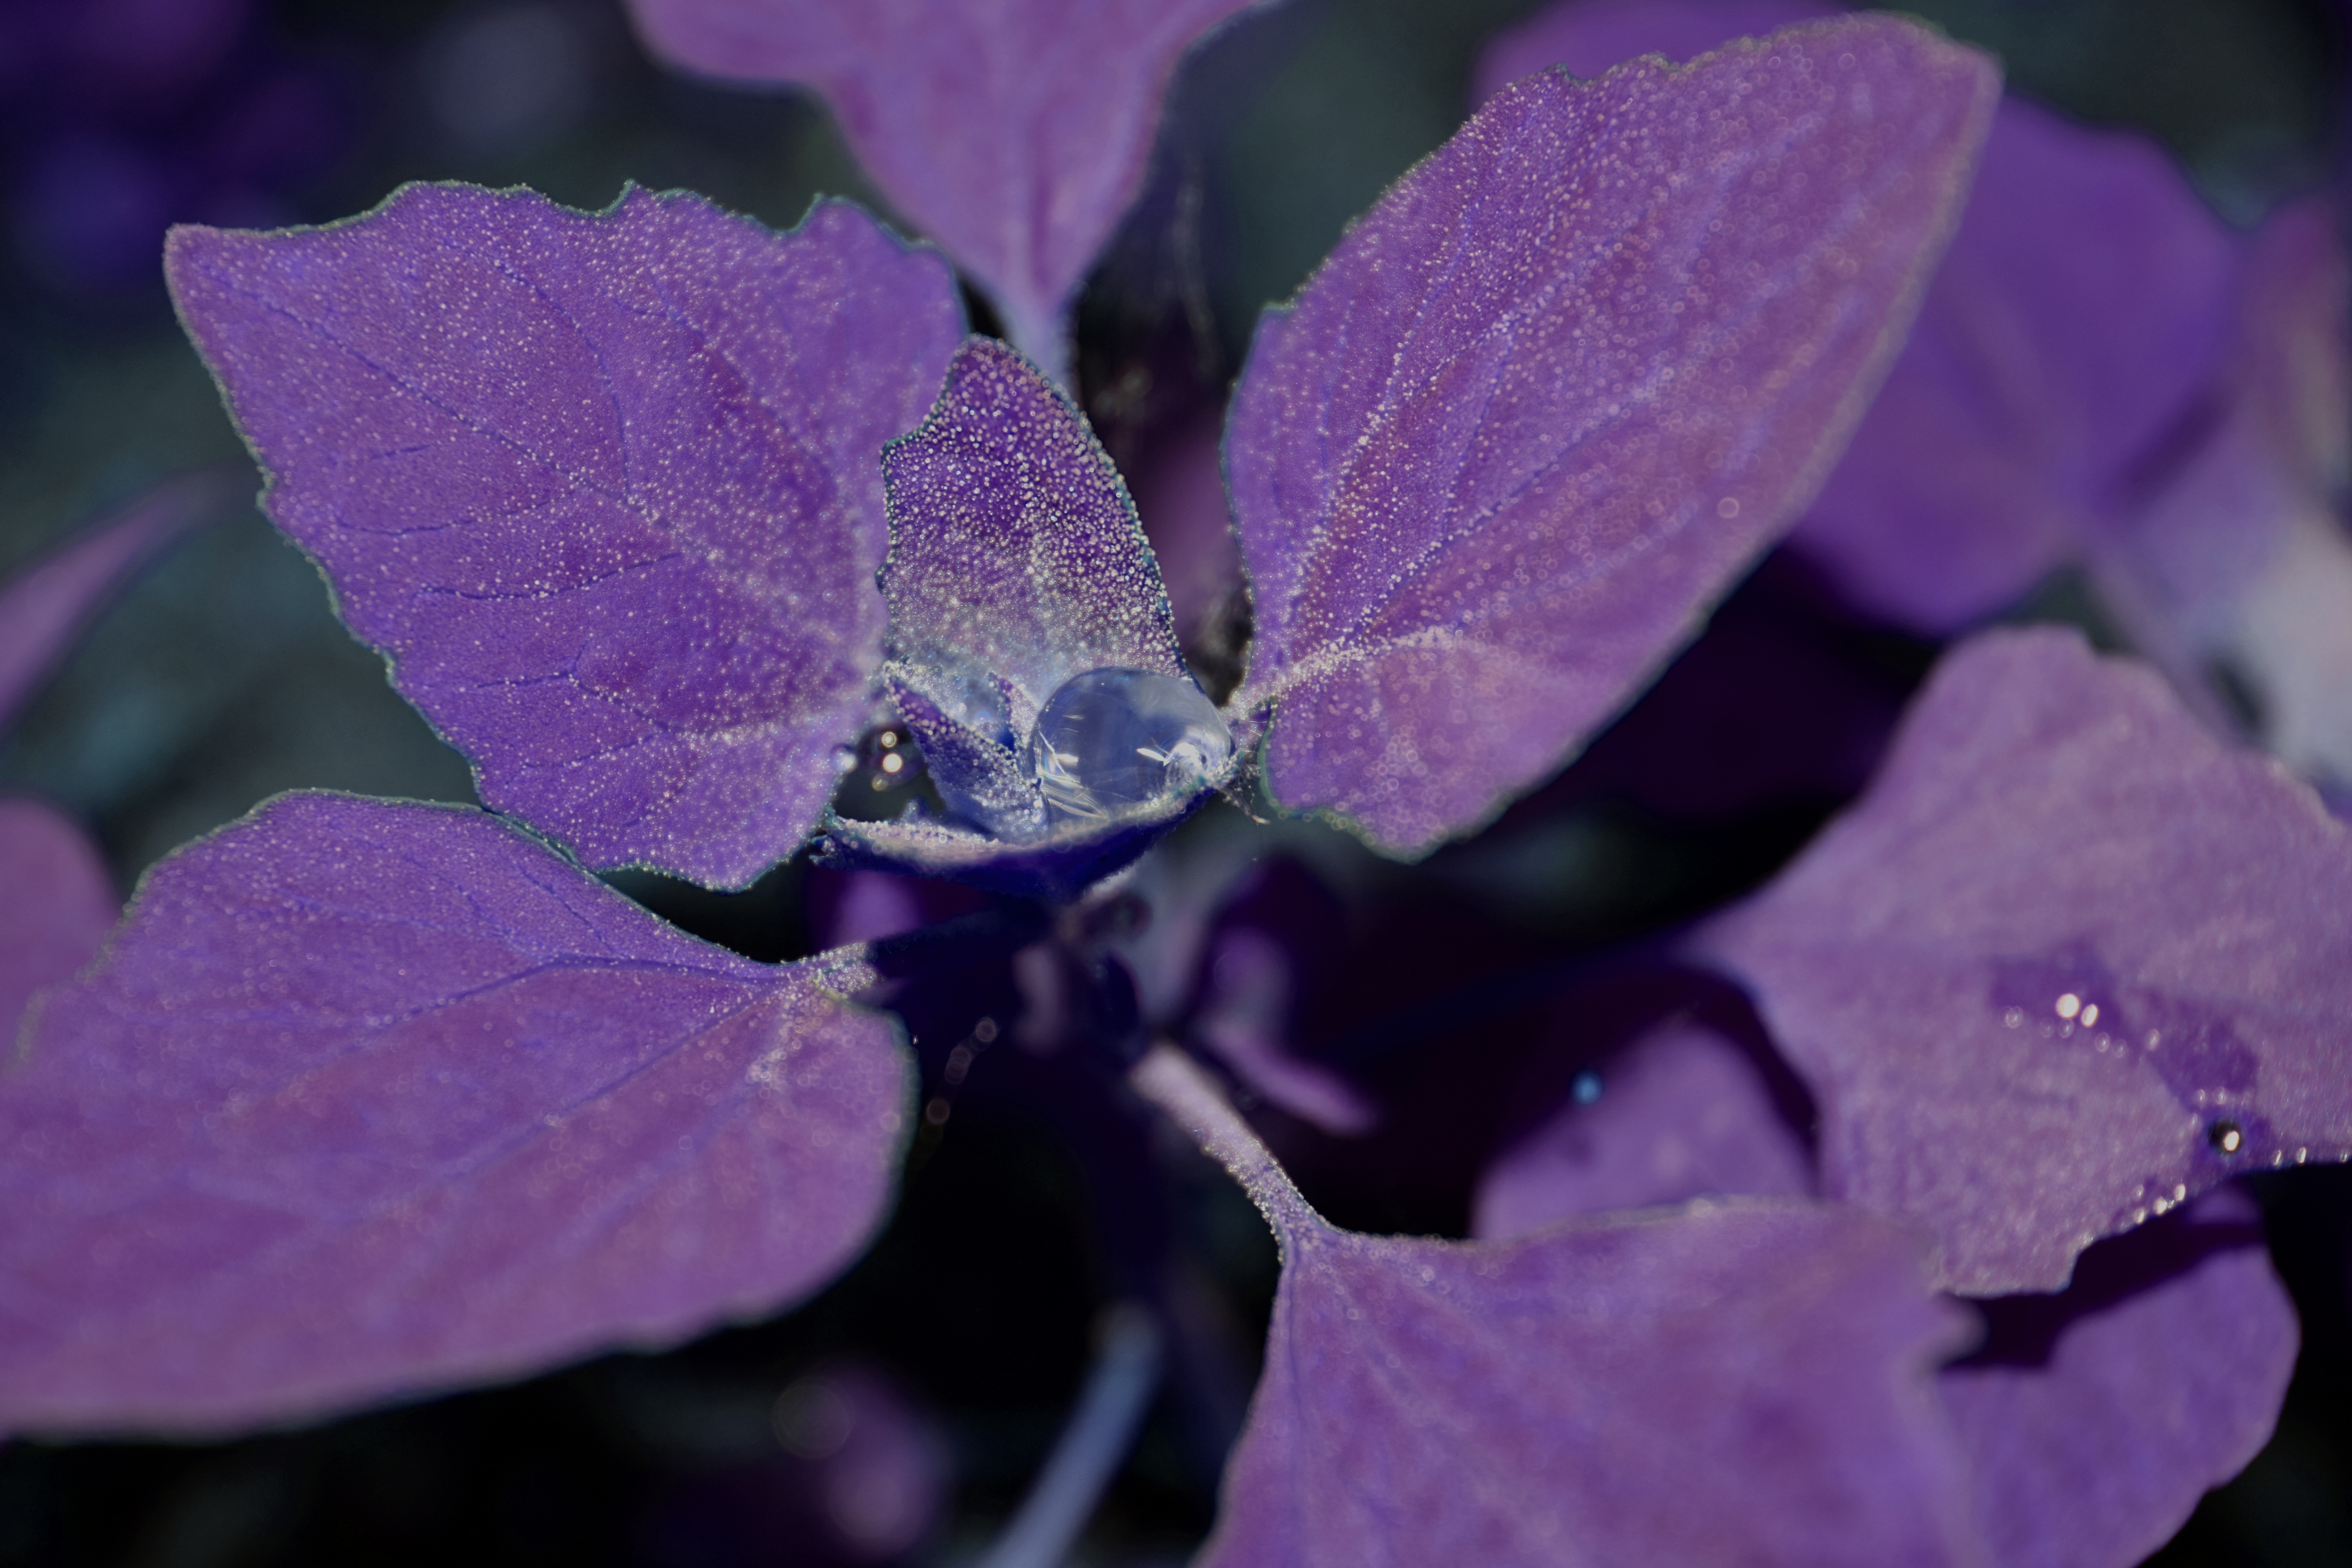
blossom, plant, photography, leaf, flower, purple, petal, botany, flora, wildflower, close up, eye, shrub, beautiful, macro photography, flowering plant, water droplets, land plant